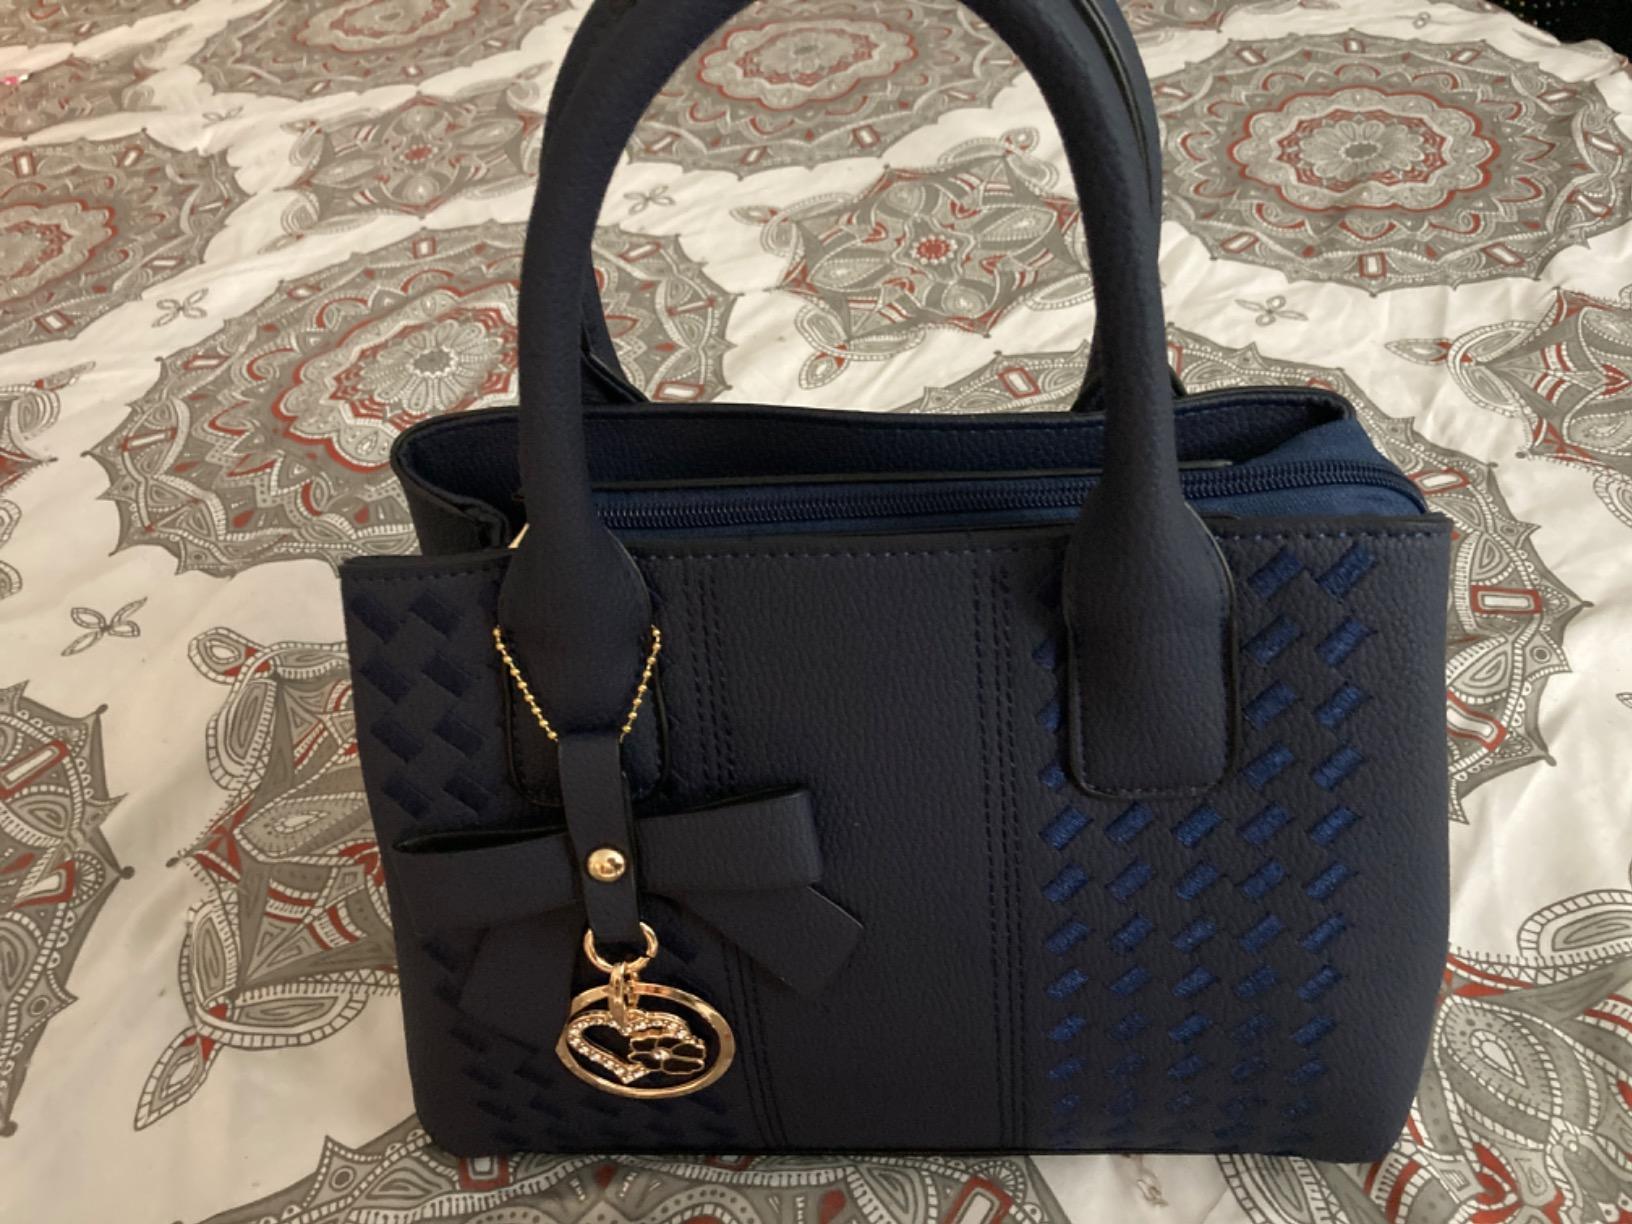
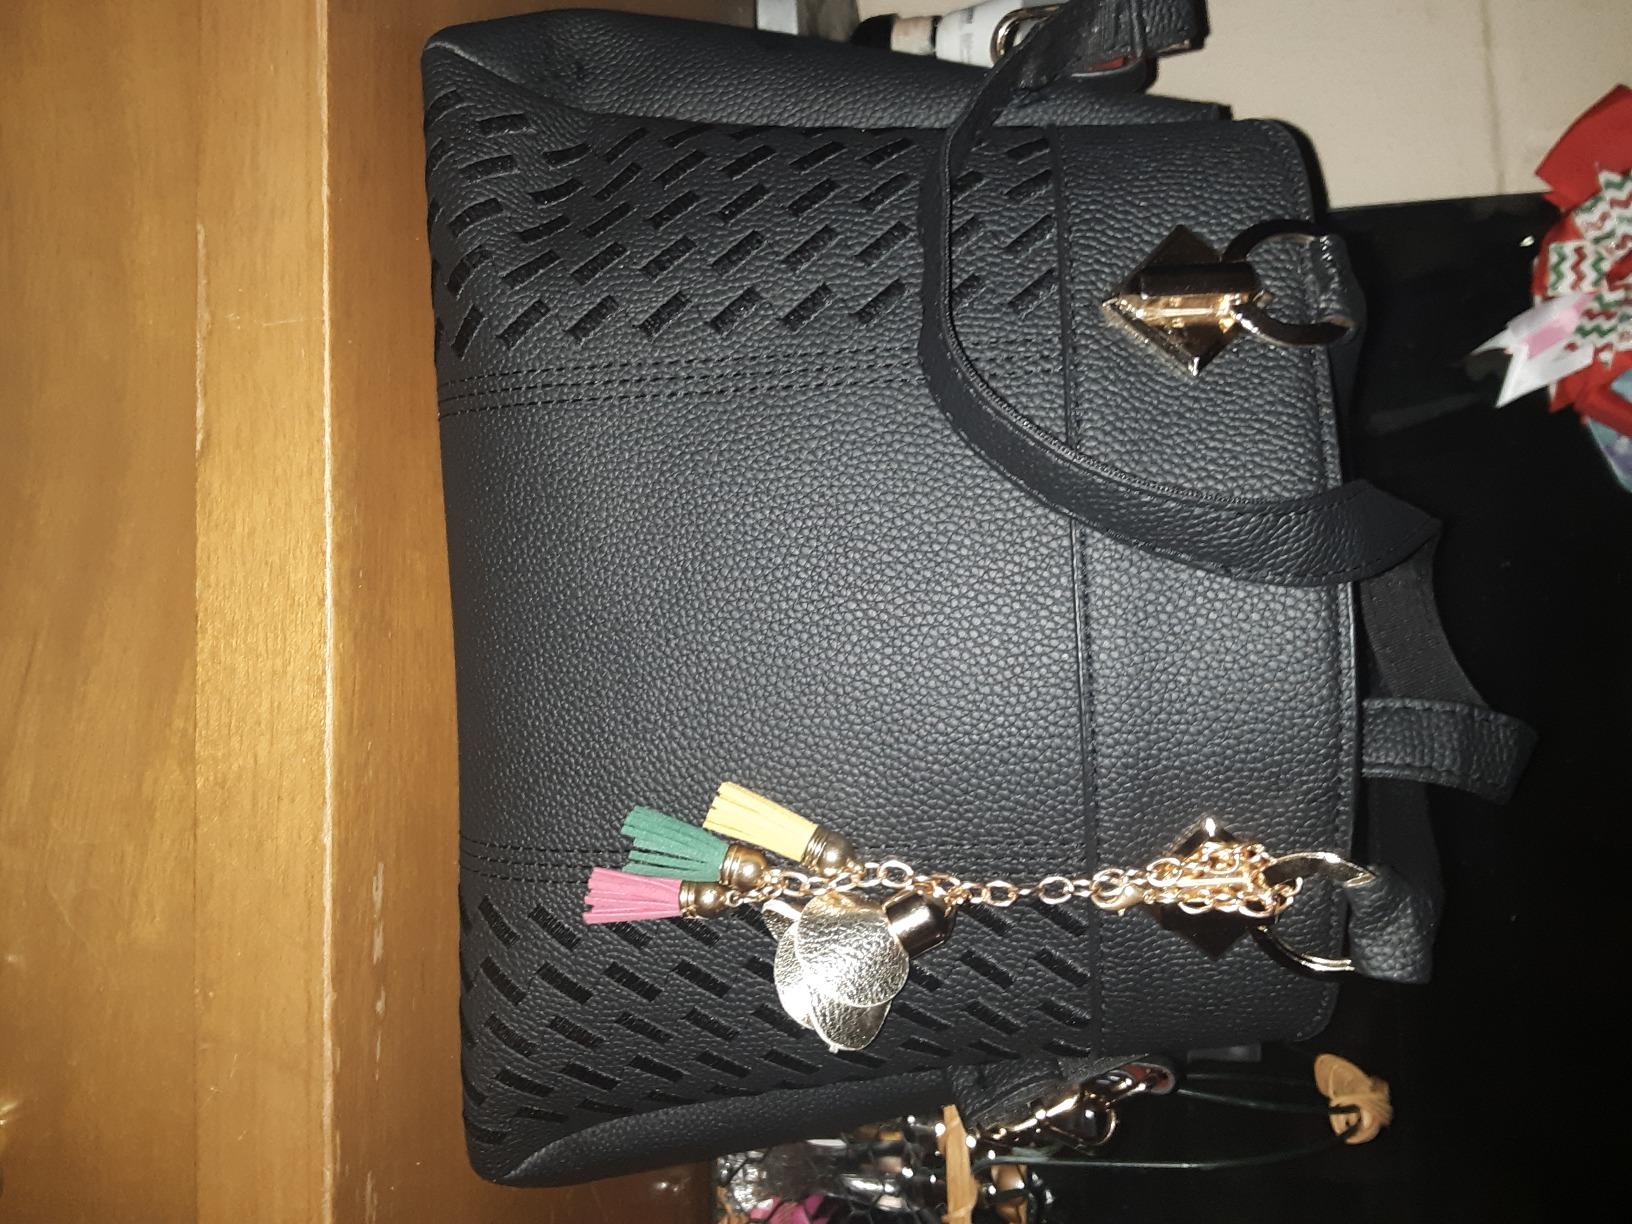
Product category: accessories_handbag
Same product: no